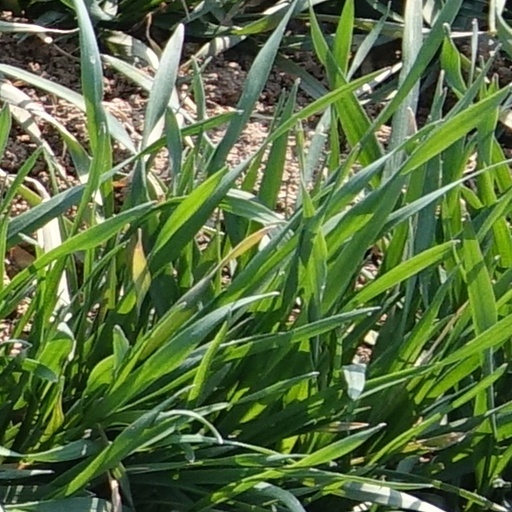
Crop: wheat